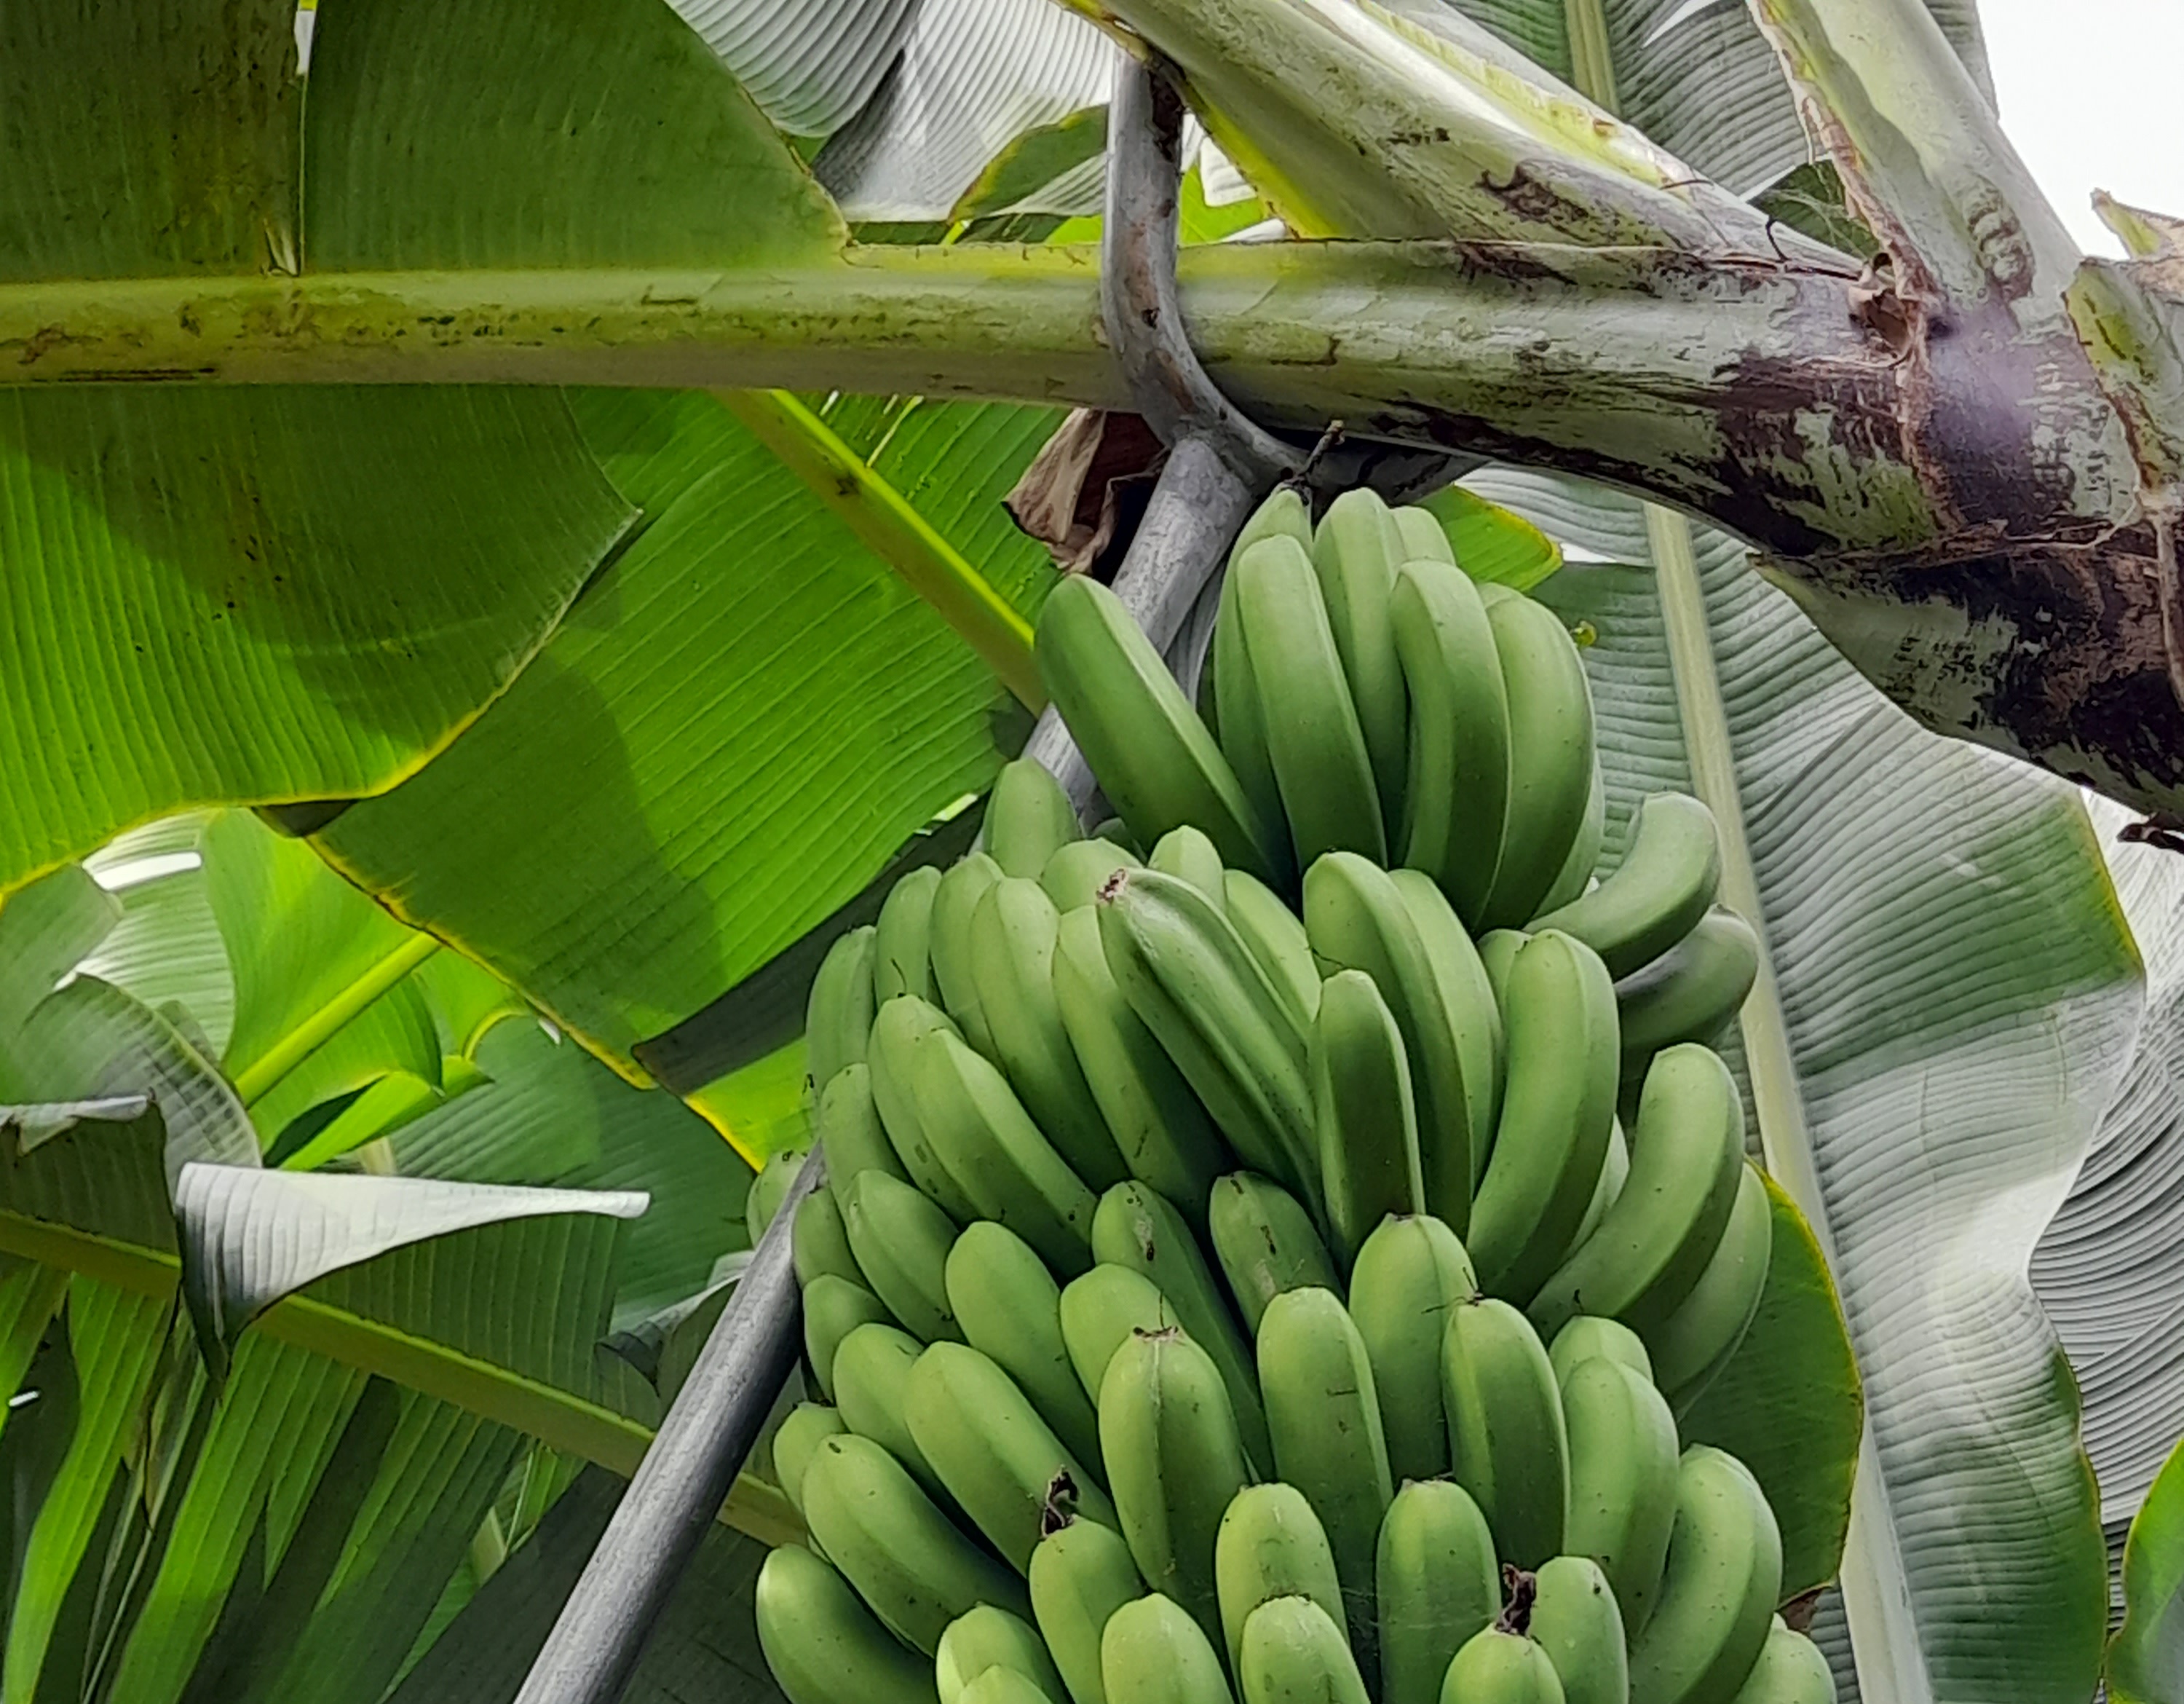
Label: Cut